Zendstation Smilde

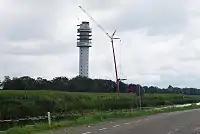
The tower after the collapse of its mast

On 15 July 2011, the antenna section caught fire and collapsed, leaving only the concrete base standing.